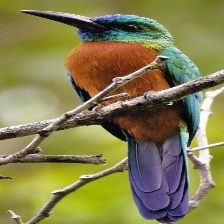
Species: GREAT JACAMAR
Scientific name: JACAMEROPS AUREUS